Lover Come Back (1946 film)

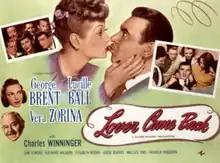
Theatrical release poster

Lover Come Back is a 1946 American romantic comedy film directed by William A. Seiter and starring George Brent, Lucille Ball and Vera Zorina. Supporting actors include Raymond Walburn and Charles Winninger.